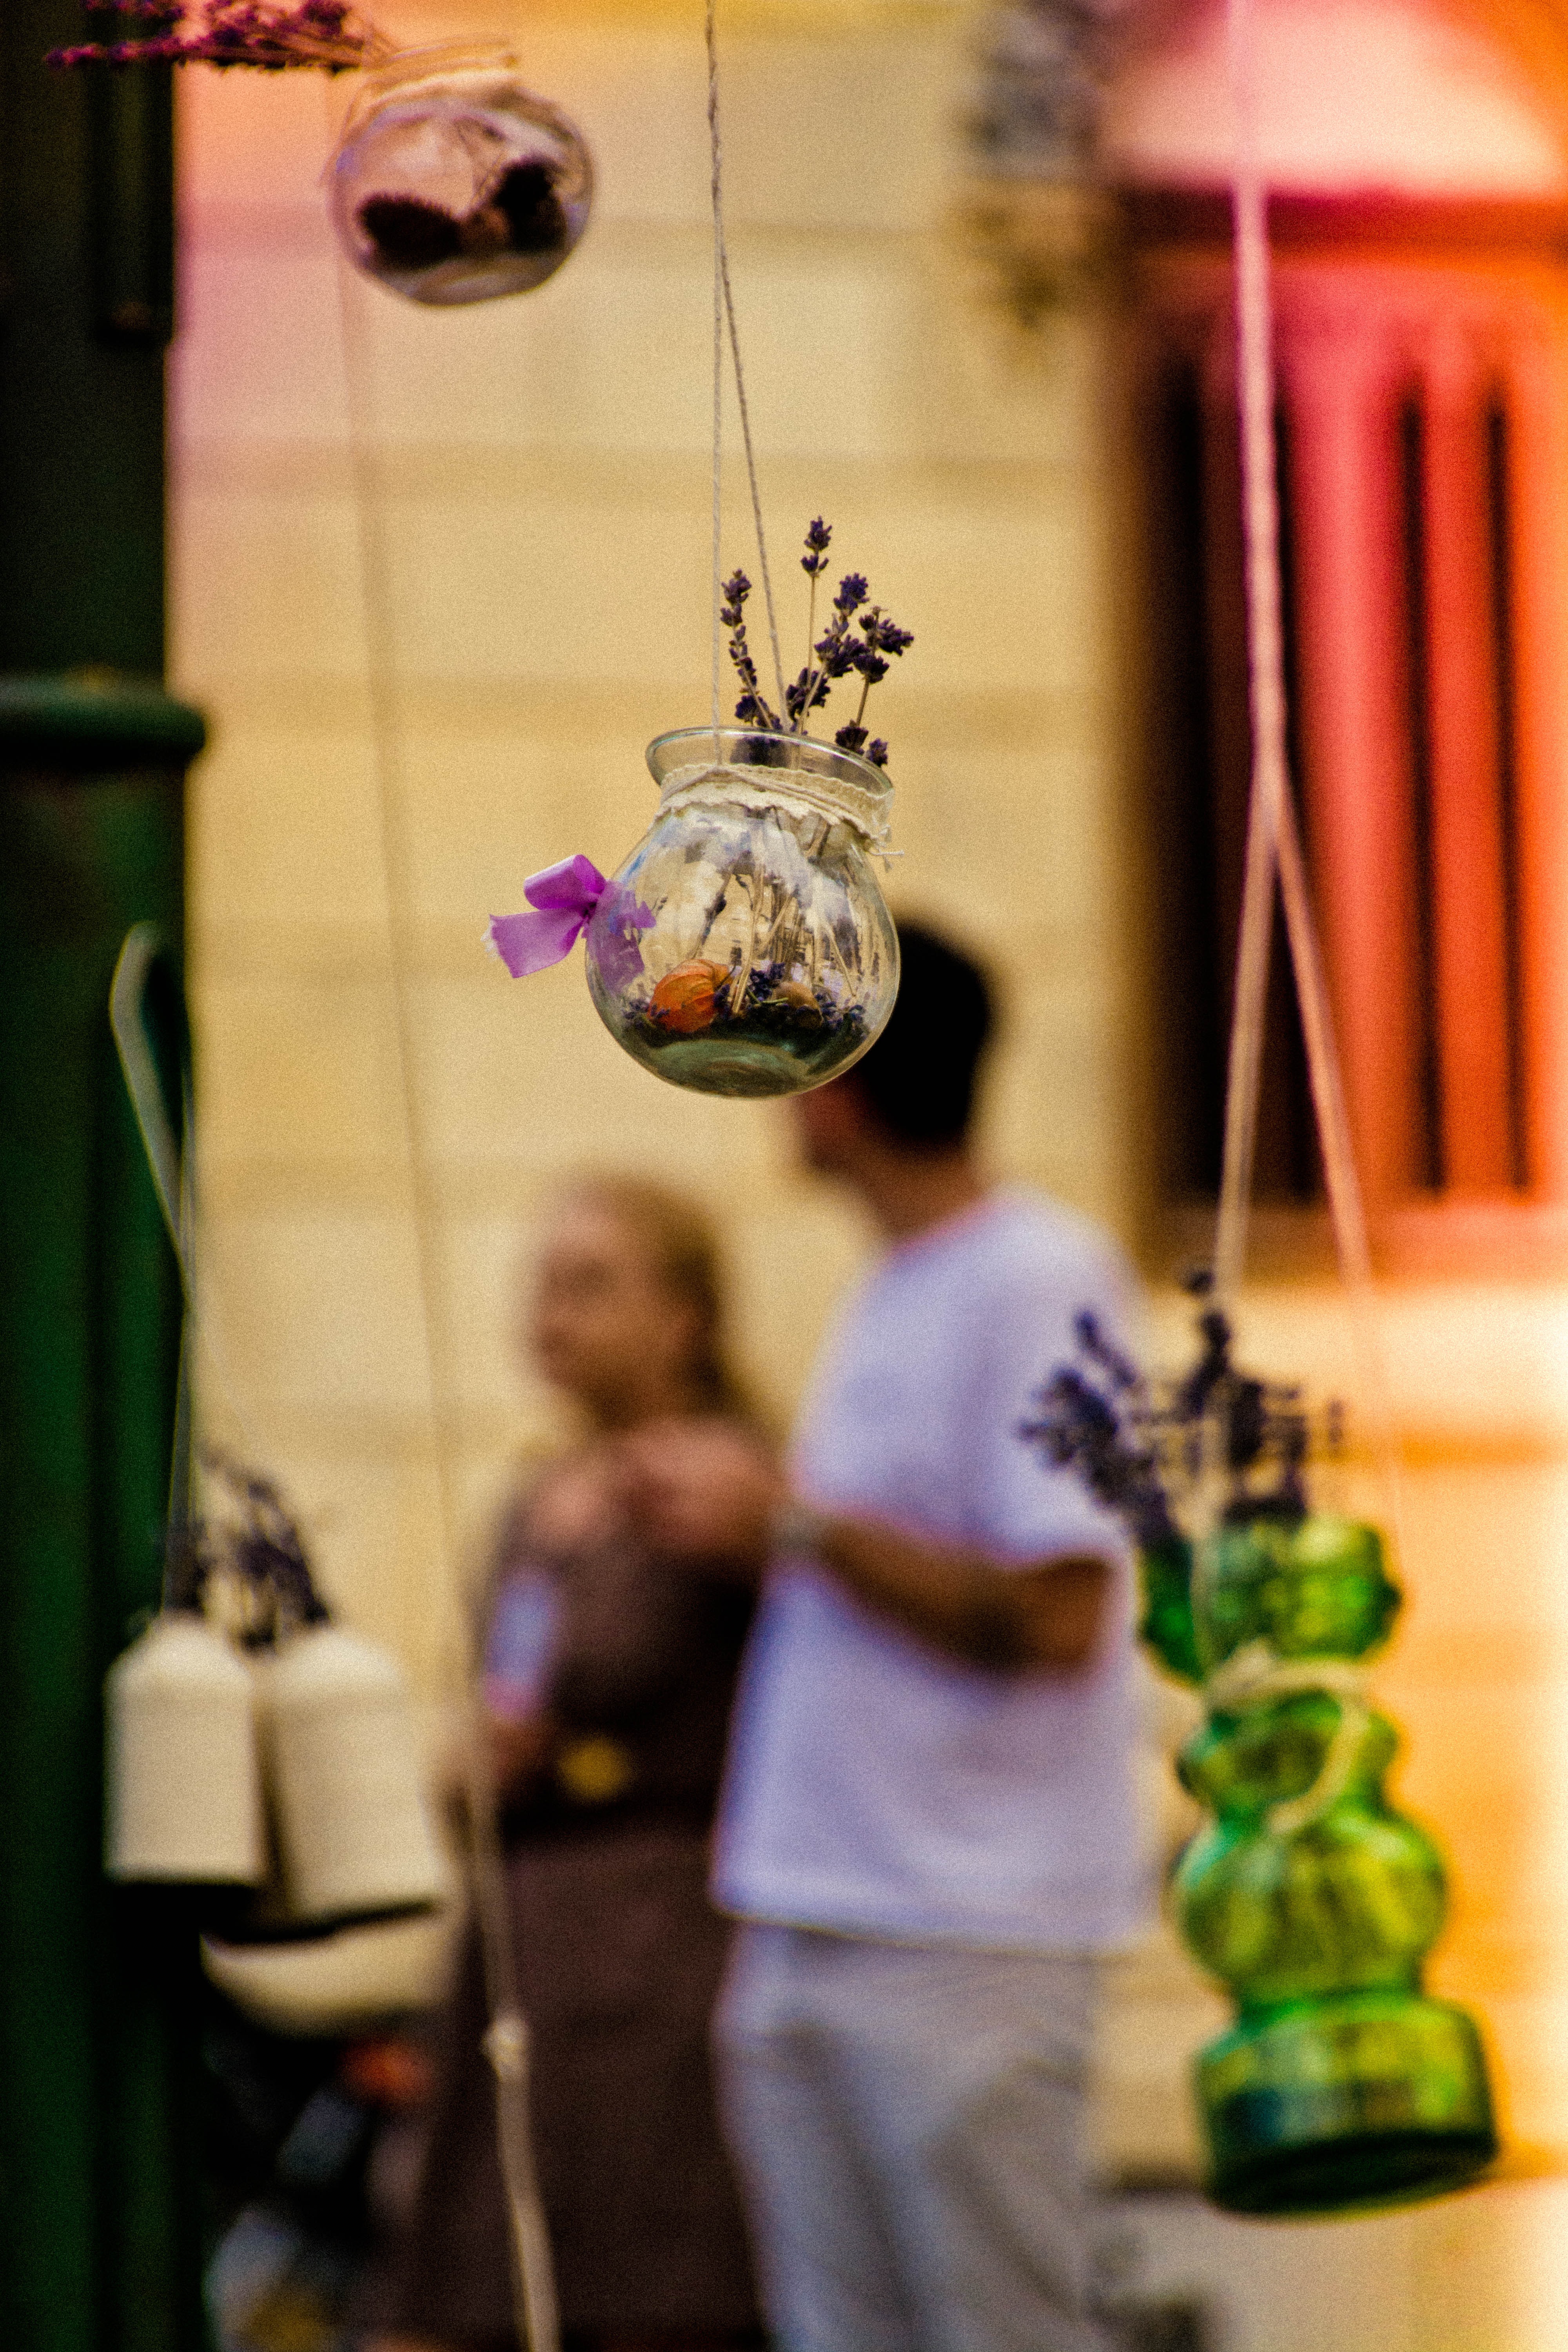
color